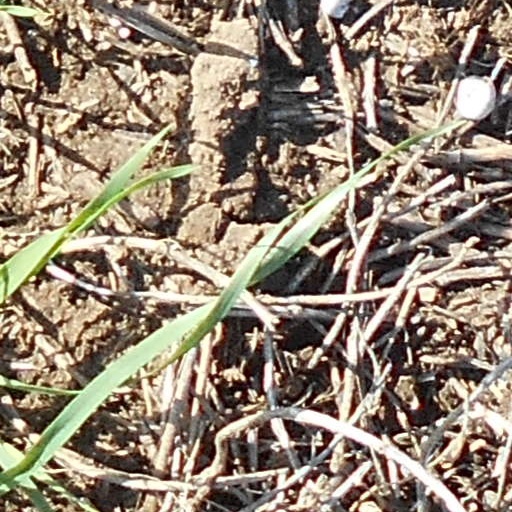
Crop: wheat